Laugharne

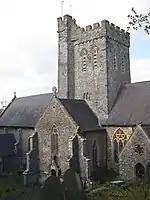
Tower of St Martin's church

The most senior 76 burgesses get a strang of land on Hugden for life, to be used in a form of mediæval strip-farming.